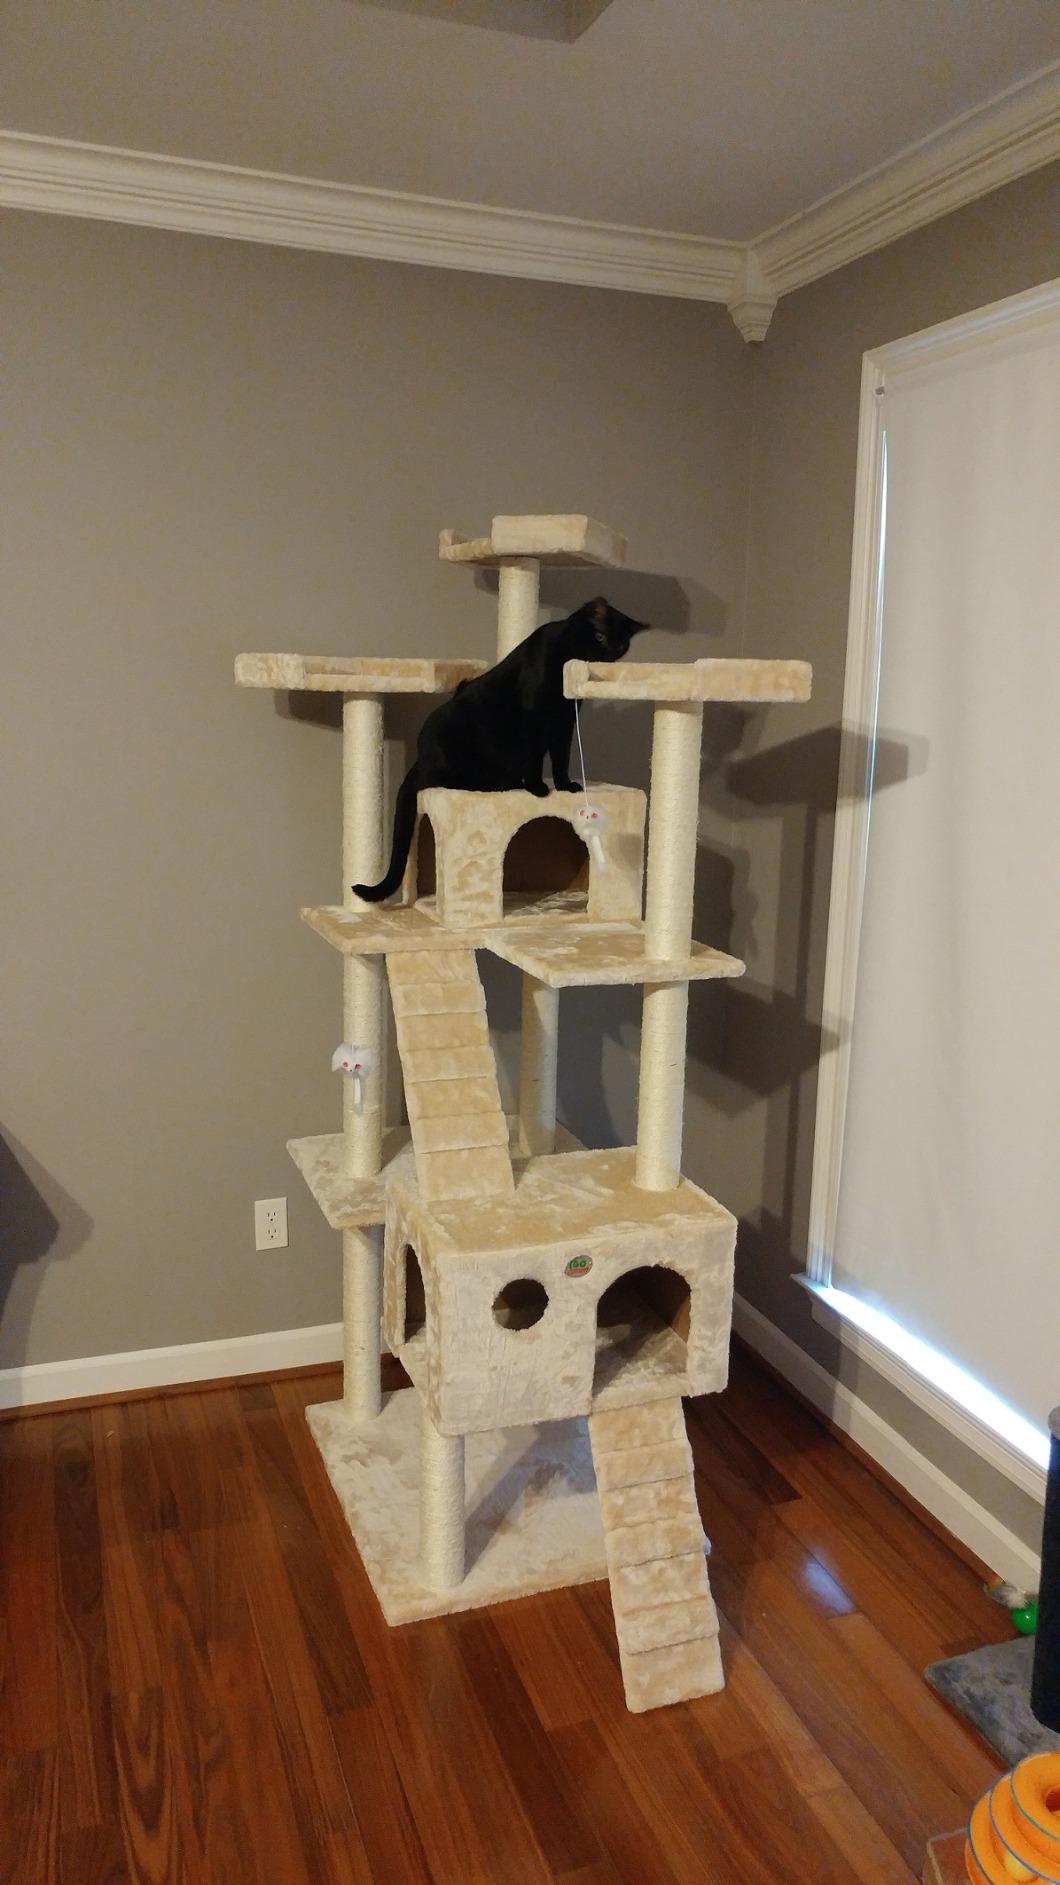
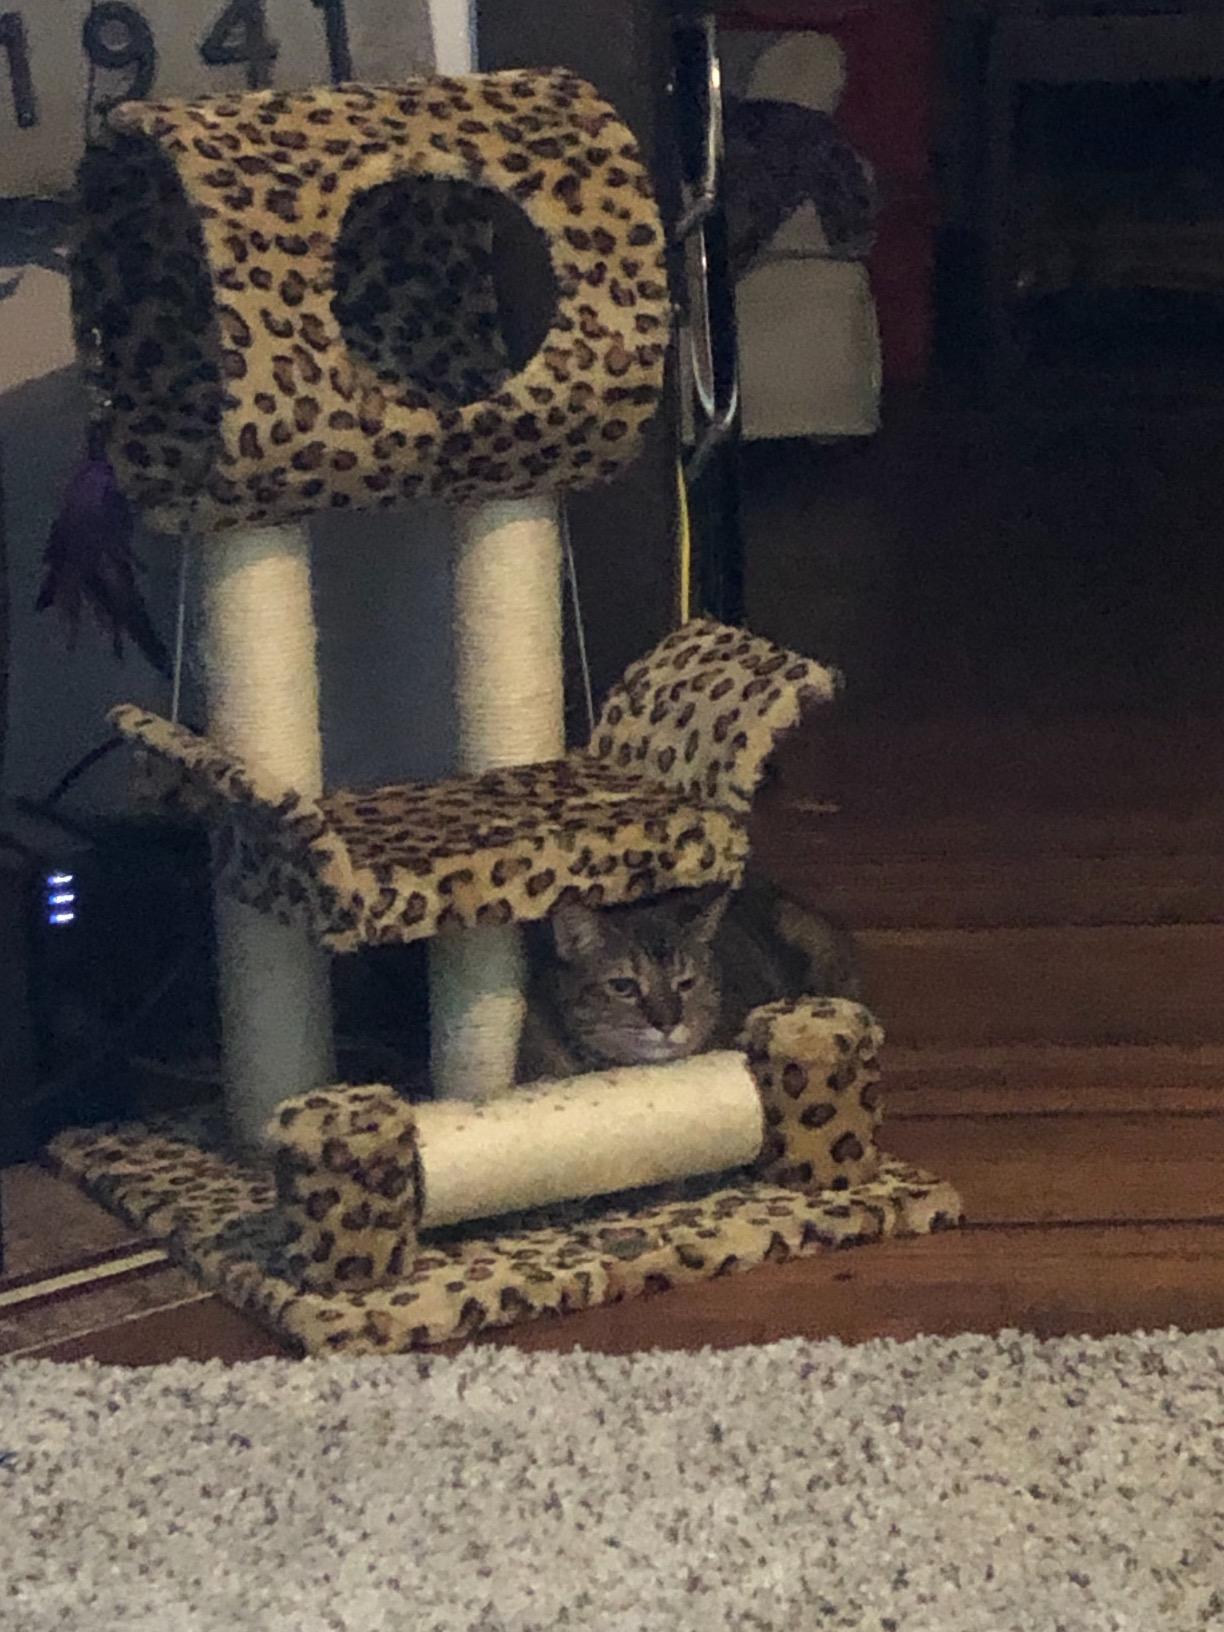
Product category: items_cat tree
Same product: no